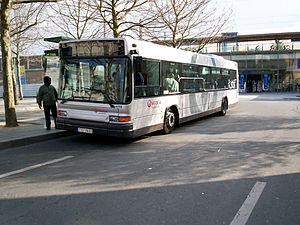
Bus GX317 en nouvelle livrée Veolia Transport - STIF à la gare de chelles
Le réseau des autobus d'Île-de-France est un réseau de transport routier de personnes couvrant l'ensemble de la région Île-de-France à travers plusieurs organismes et organisé par Île-de-France Mobilités.
Le réseau de bus TRA est géré par Transports Rapides Automobiles, société détenue par le groupe Transdev. Il constitue le réseau du groupe Transdev chargé de la desserte du département français de la Seine-Saint-Denis.
L'Organisation professionnelle des transports d’Île-de-France est l’organisation française regroupant l’ensemble des entreprises privées exploitant des lignes d'autobus régulières inscrites au plan de transport de la région d’Île-de-France.